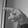
ASL letter: P